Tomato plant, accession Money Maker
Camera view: tilt-top (135 deg); turntable rotation: 300 degrees
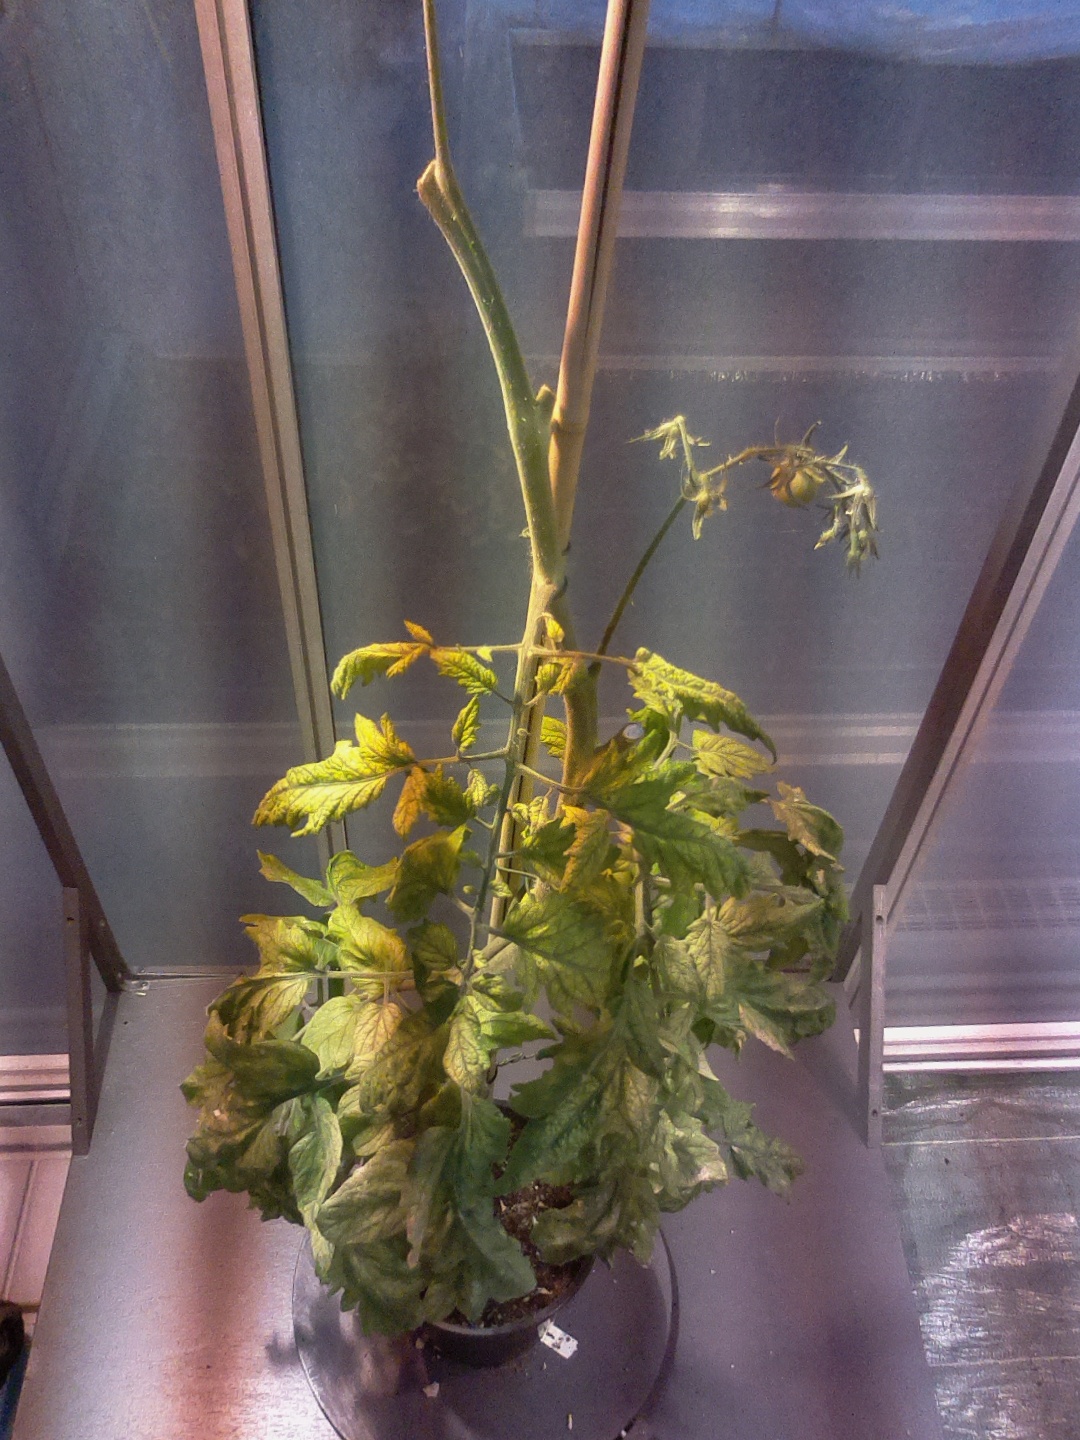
BBCH growth stage 75: 50%-60% of final fruit size